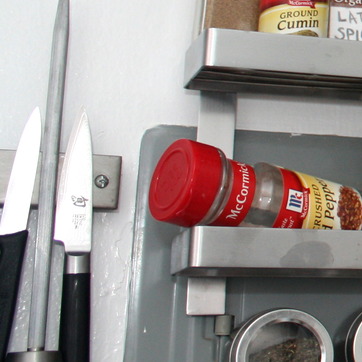
Material: plastic